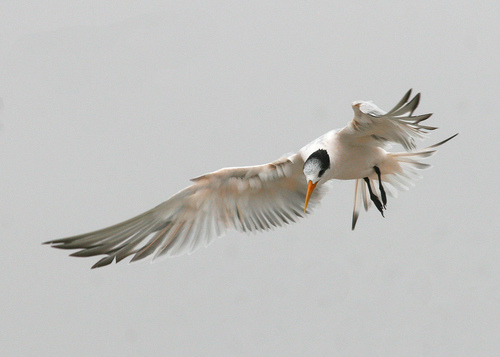
the bird has a skinny bill that is orange.
this is a white bird with a black nape and a pointed orange beak.
a medium sized bird has a long orange bill and white wingsa large white bird with black around the back of its head.
this bird is majority white with a bright orange bill, the nape of the neck and eyes are black and so are the feet the tips of the primaries of the wings are grey.
a distinctive orange billed bird with an black tipped primaries and a black nape contrasting sharply with an overall mostly white plumage.
this bird is white with black and has a long, pointy beak.
this bird has a large wingspan with gray tips, a pointy, sharp orange beak, a white body, and a jet-black nape, tarsi, and feet.
a white bird with a long orange pointed beak and large wing span.
a white bird with a black crown and an orange beak.
Species: Elegant Tern